Hybrid Illinois Device for Research and Applications

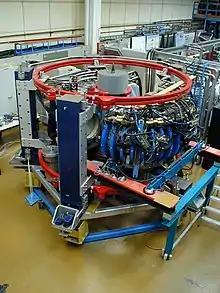
The WEGA stellarator being assembled at IPF Stuttgart (photo: Courtesy of IPP Greifswald)

In 1982 WEGA moved from Grenoble to the University of Stuttgart in Germany. Unfortunately in Stuttgart it seems that WEGA was not used much. There is not a lot of information from this time and it is very difficult to see what results came out of this 18-year time period. The issues seem to be a lack of enough heating power and cooling. However, IPF did have the stellarator vacuum vessel installed and some of the first magnetic flux surface measurements were performed.